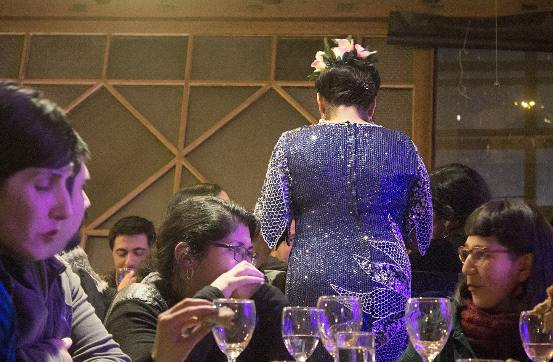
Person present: Yes